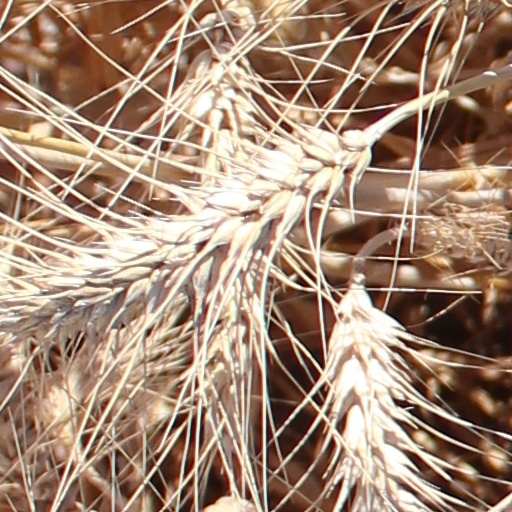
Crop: wheat